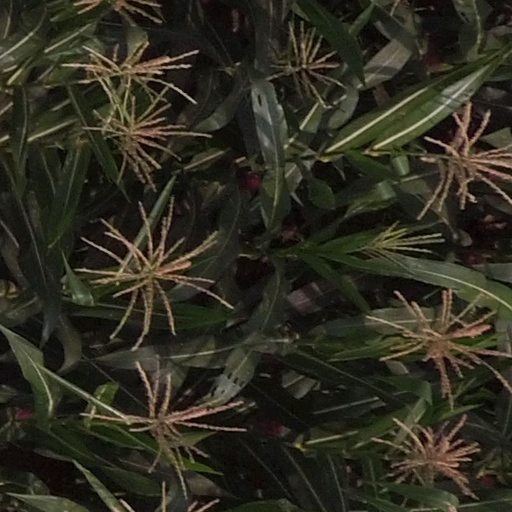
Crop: maize; corn